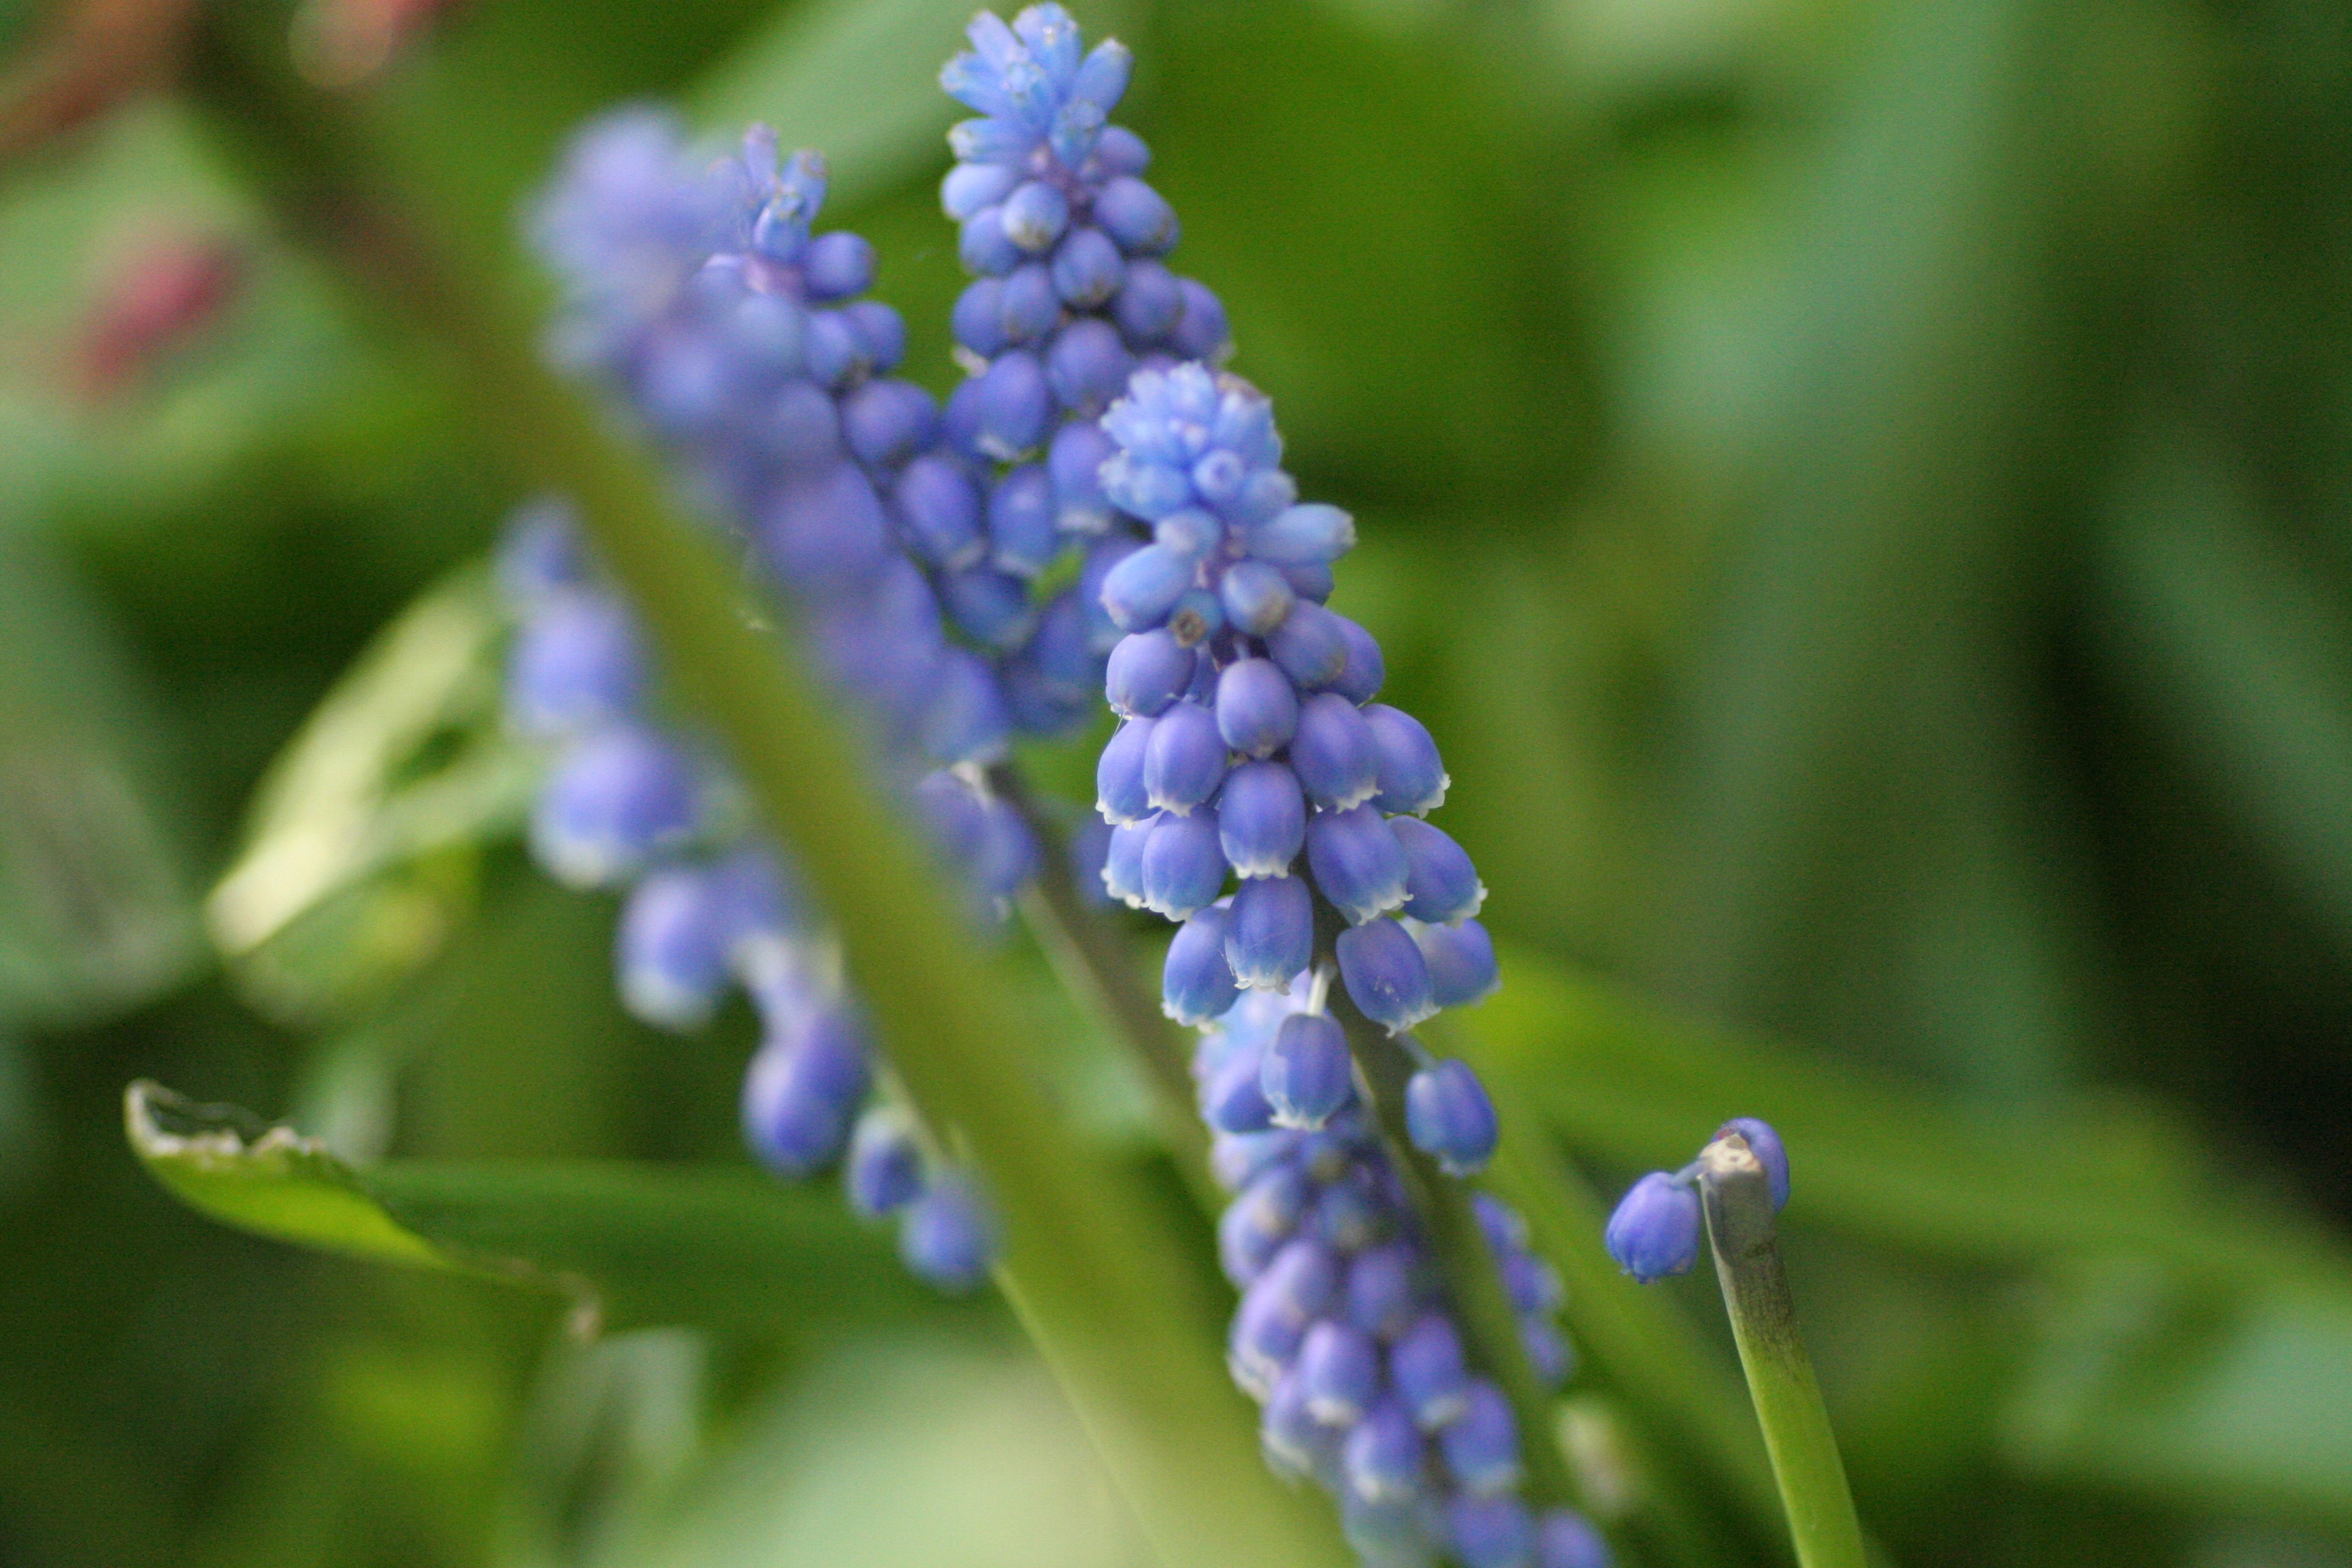
nature, blossom, plant, flower, purple, spring, green, herb, produce, bulb, botany, blue, garden, flora, season, wildflower, shrub, muscari, hyacinth, macro photography, flowering plant, grape hyacinth, land plant